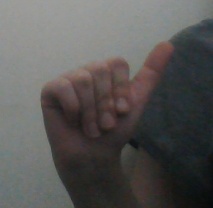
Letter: dhad